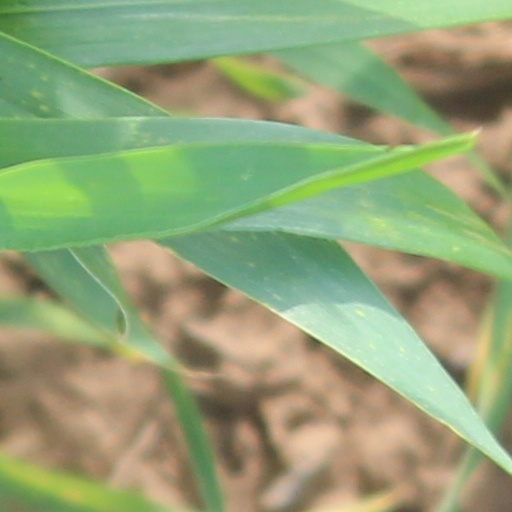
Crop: wheat